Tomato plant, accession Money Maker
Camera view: tilt-top (135 deg); turntable rotation: 0 degrees
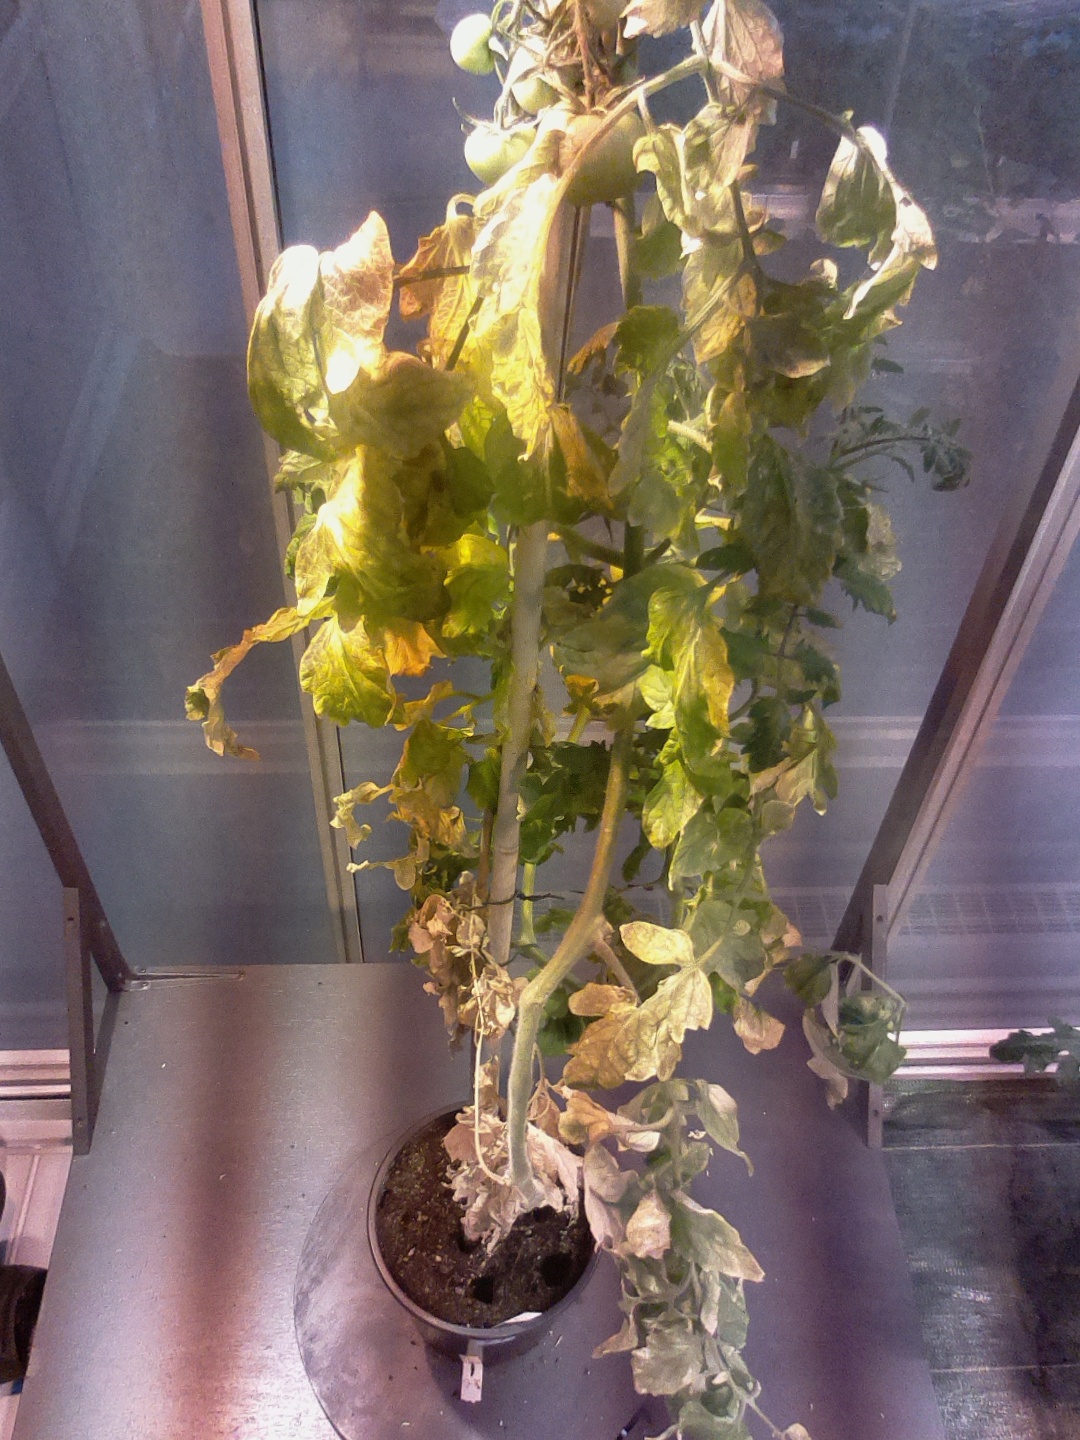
BBCH growth stage 79: 90% -100% of final fruit size